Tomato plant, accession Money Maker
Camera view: vertical (180 deg); turntable rotation: 300 degrees
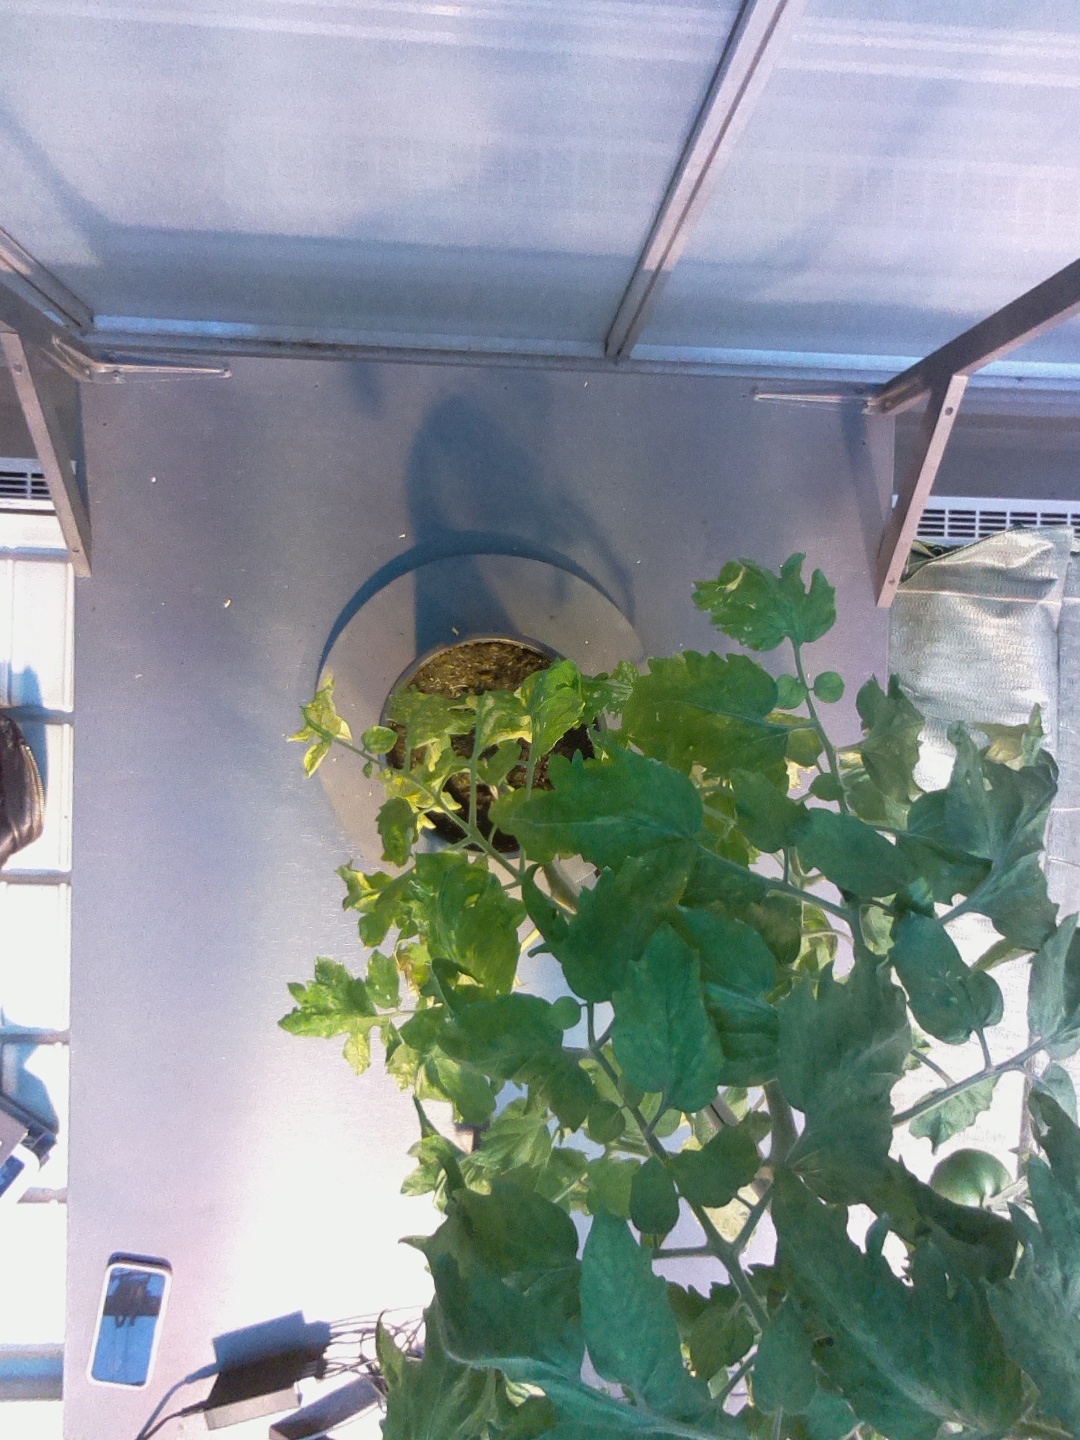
BBCH growth stage 72: 20%-30% of final fruit size